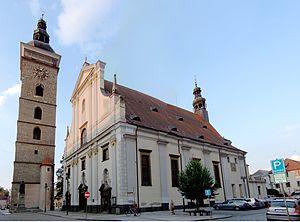
L'article religion en Tchéquie prétend seulement présenter les pratiques religieuses, passées et présentes, actualisées des approximativement 11 000 000 de Tchèques de la récente République de Tchéquie, ou Tchéquie.